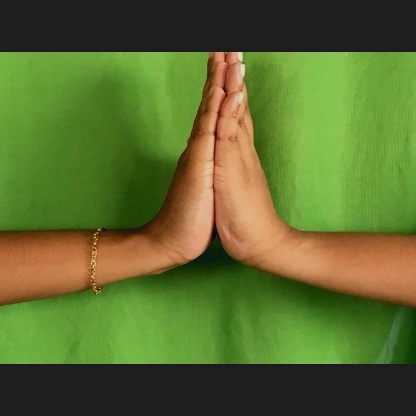
Mudra: Anjali